Atmel

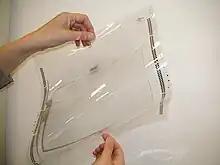
Atmel XSense is a flexible touchscreen film that uses a copper mesh instead of indium tin oxide (ITO).

Atmel makes both touchscreen controller ICs and its XSense flexible touchscreen. The company makes sensor hubs that manage accelerometers, gyroscopes, inertial measurement units and magnetometers. These sensors give consumer products and embedded systems context awareness. The sensor hub offloads the main application processor and allows product functionality without the need to power the main processor. Atmel also makes simple touch controller chips for buttons, sliders, and wheels used on industrial and consumer products. To support the application of its touch controller chips, Atmel provides a free QTouch library of software routines.